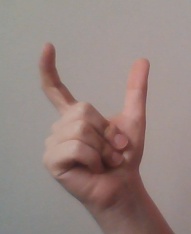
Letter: nun